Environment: real
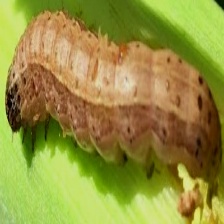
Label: fall_armyworm